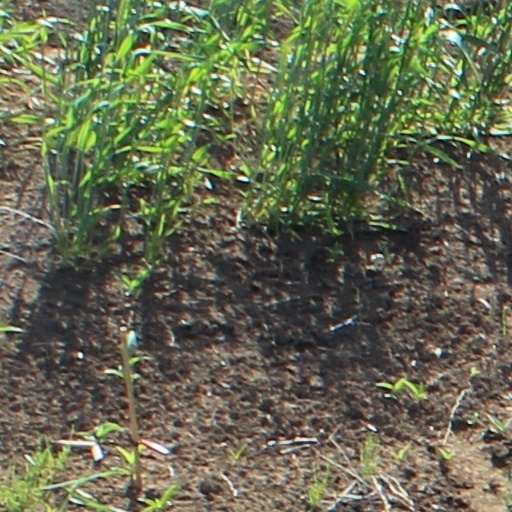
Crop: wheat